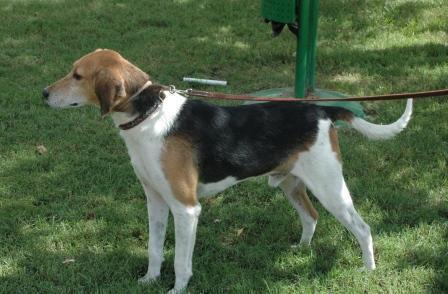
Walker_hound